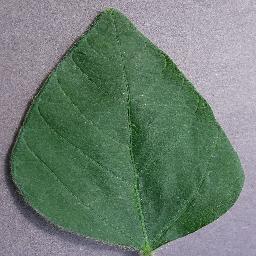
Label: Soybean___healthy